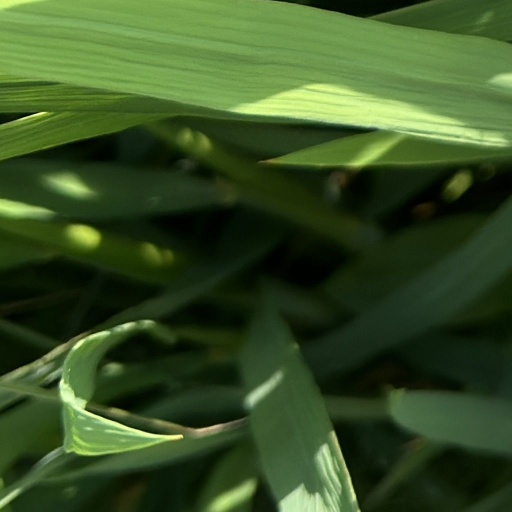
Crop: rice